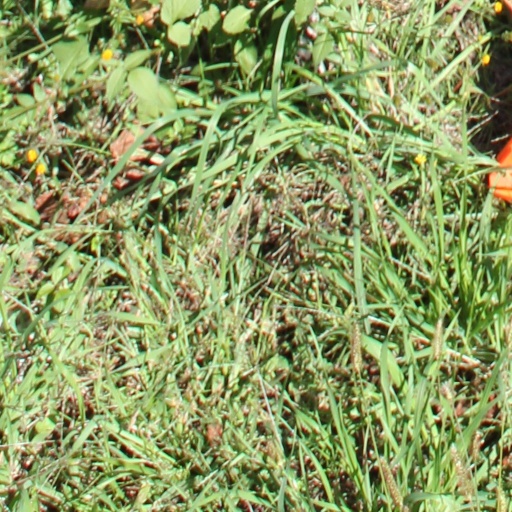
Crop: grape